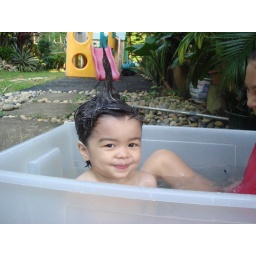
Alex playing in a large plastic box with Adeline